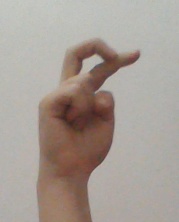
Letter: zay